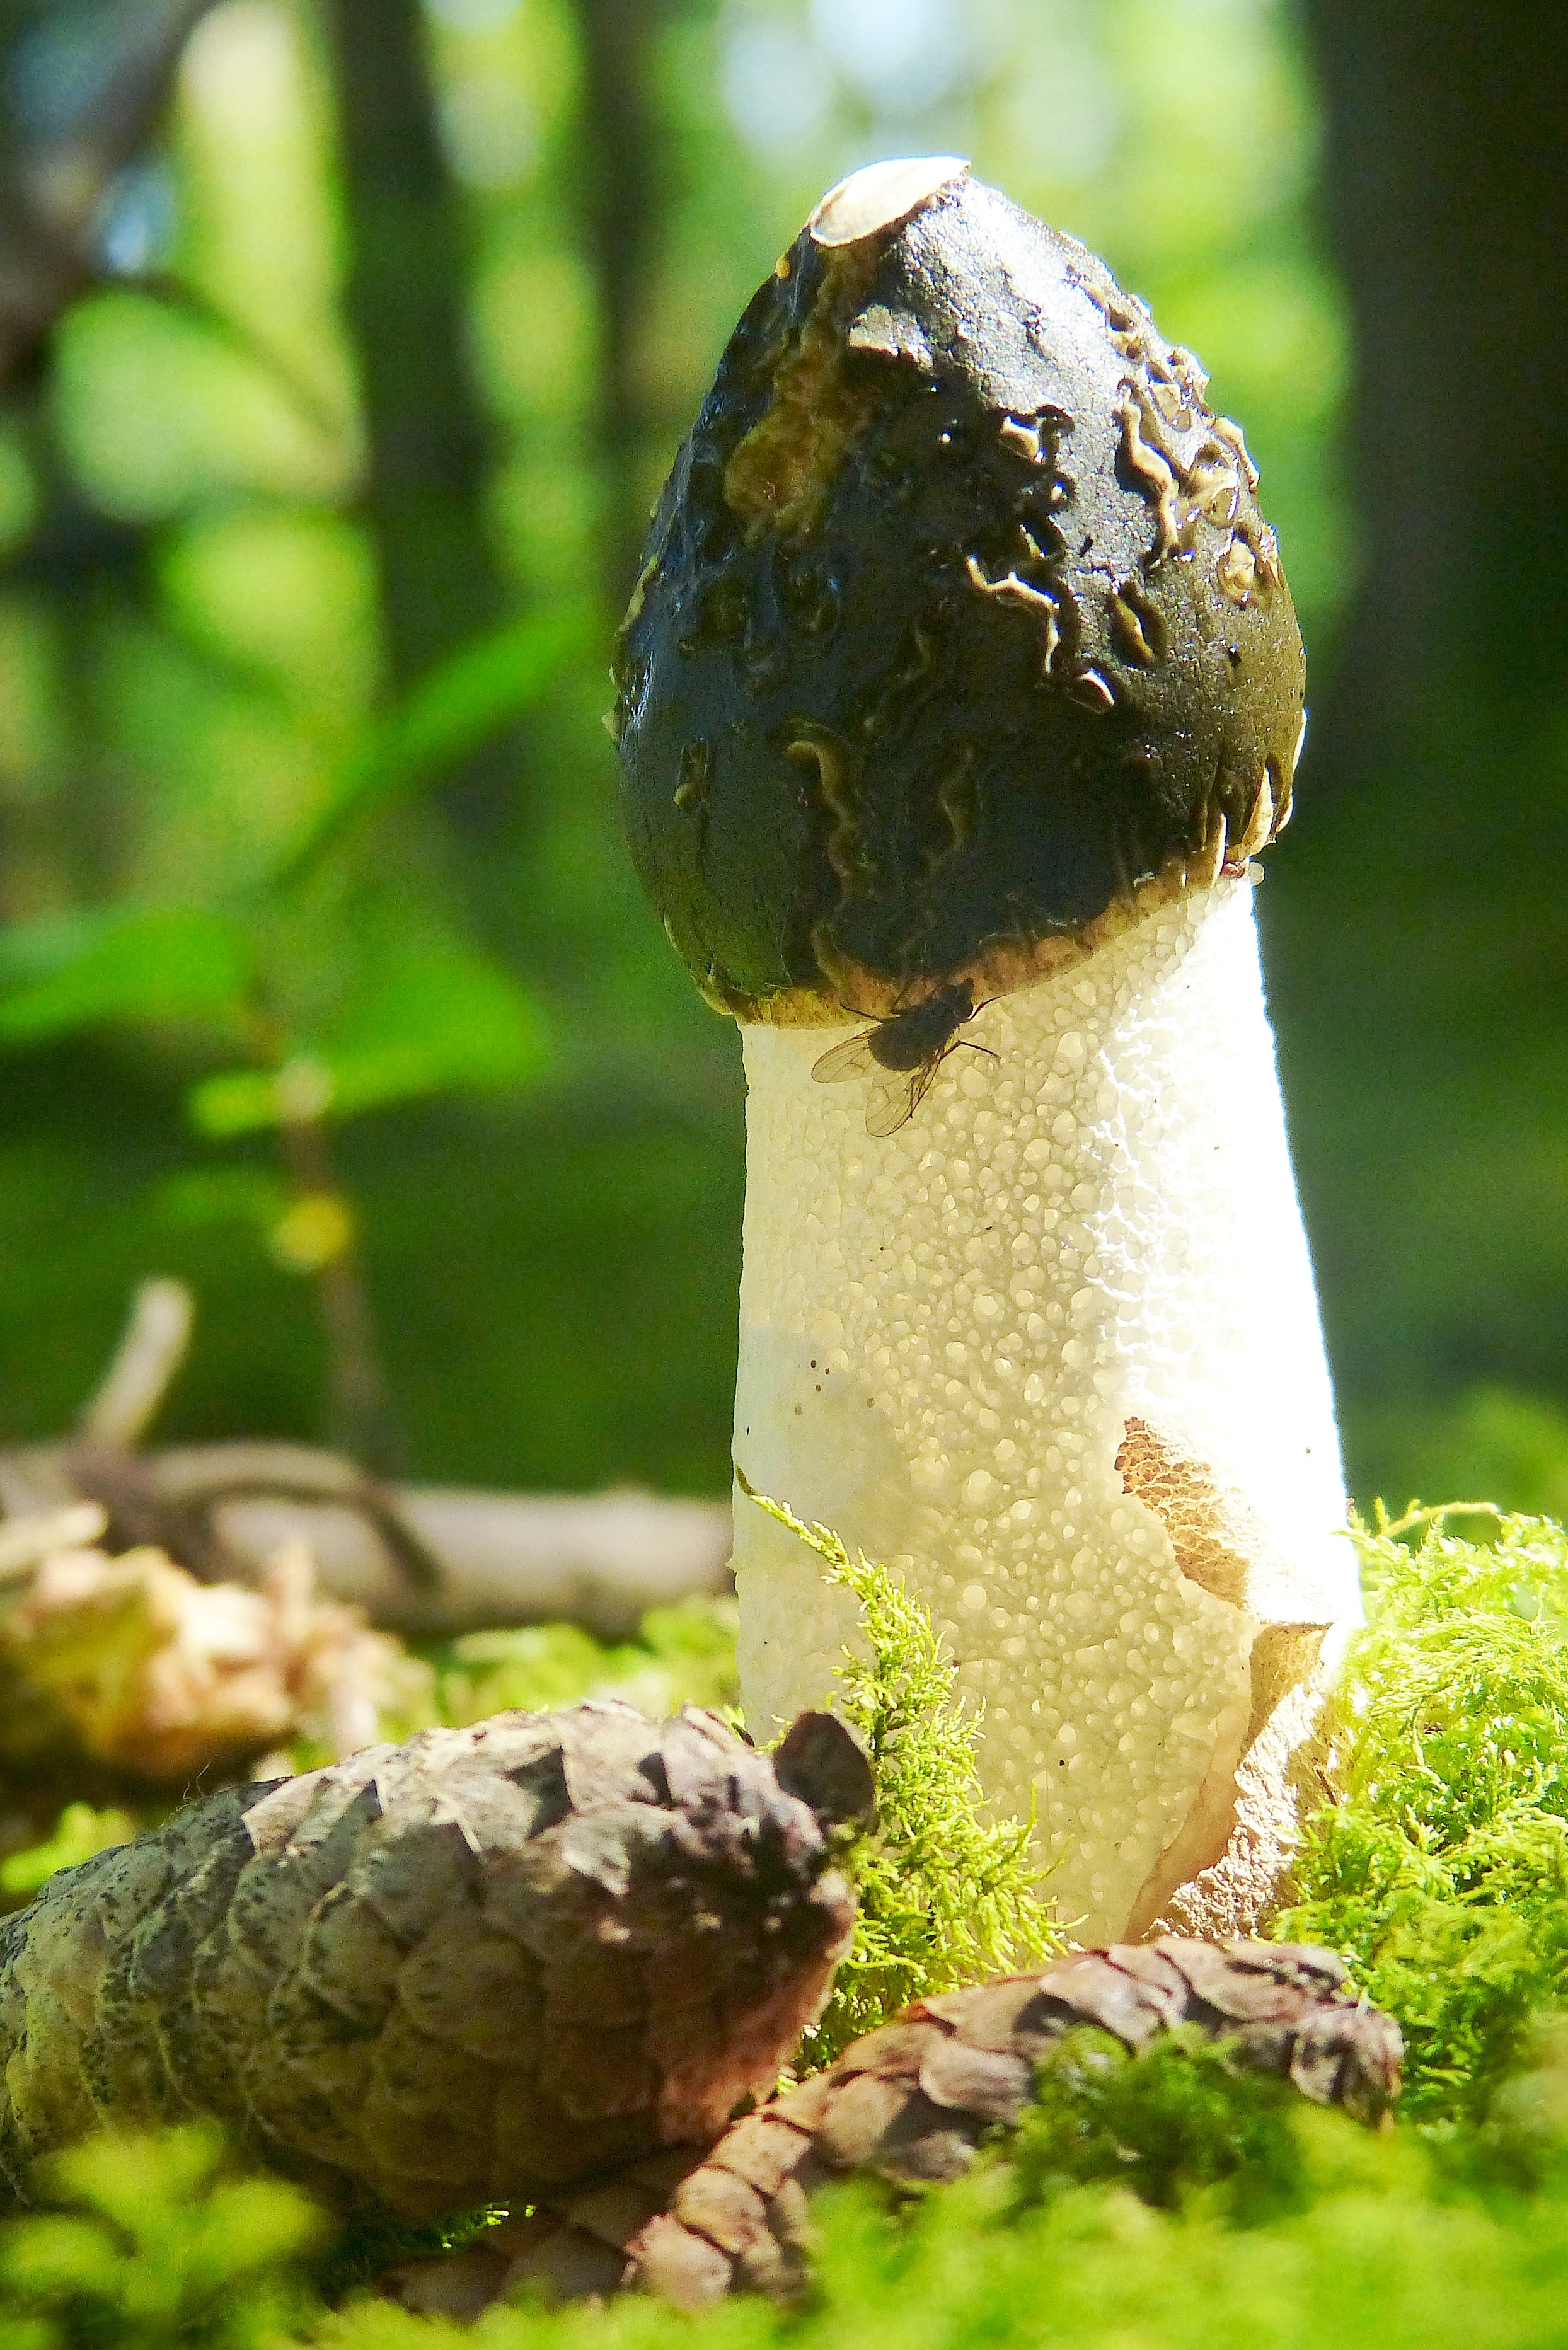
nature, flower, fly, wildlife, green, insect, botany, mushroom, flora, fauna, fungus, macro photography, public record, stinkmorchel, morel, stench, common stinkmorchel, phallus, phallus impudicus, carrion smell, unfit for human consumption, penny bun